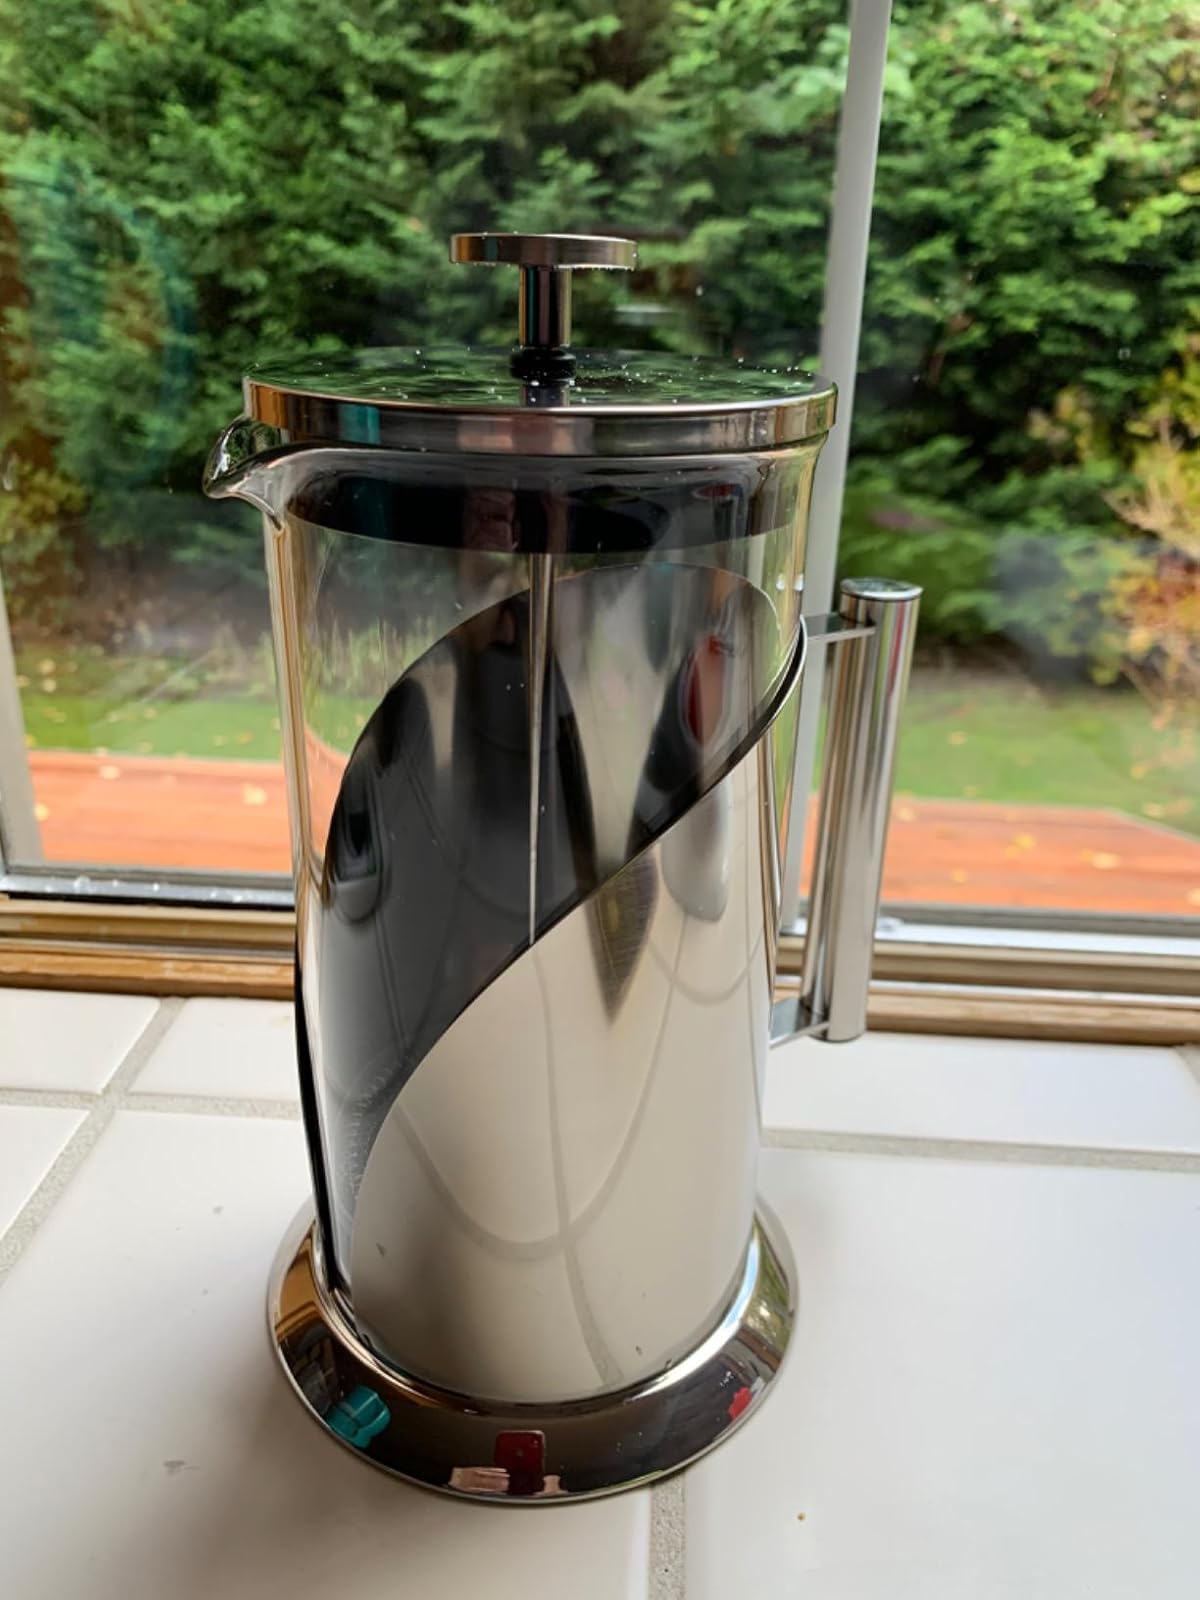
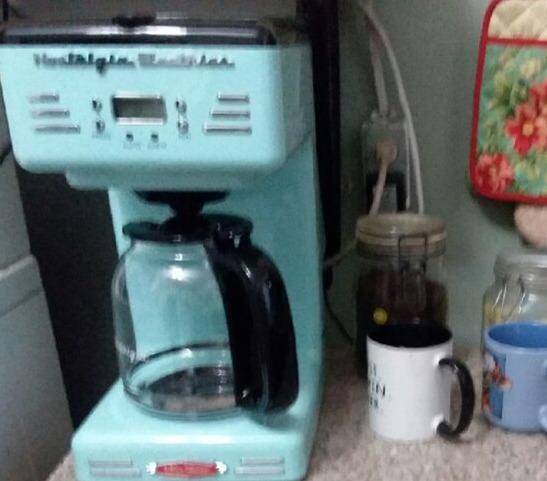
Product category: items_tea
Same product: no